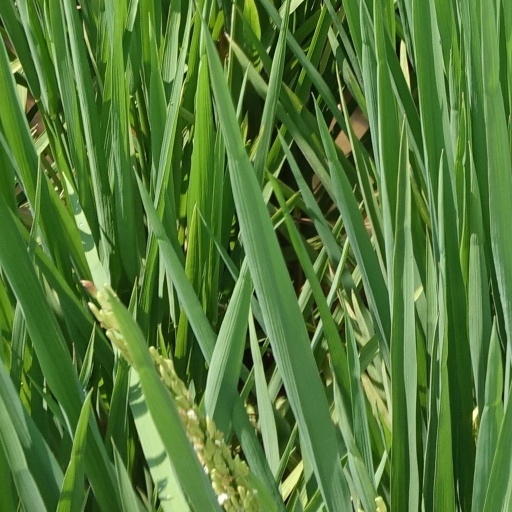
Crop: rice